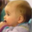
Label: baby